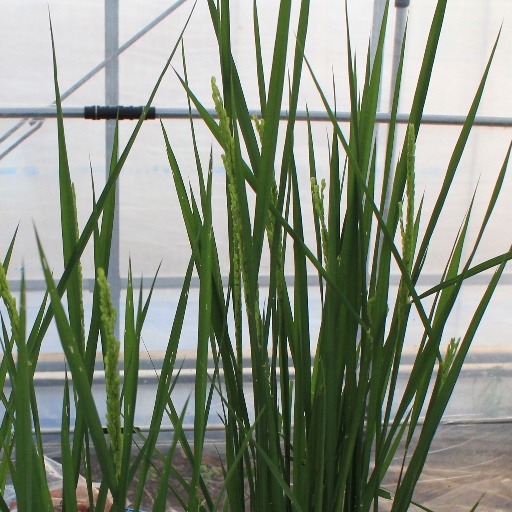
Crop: rice